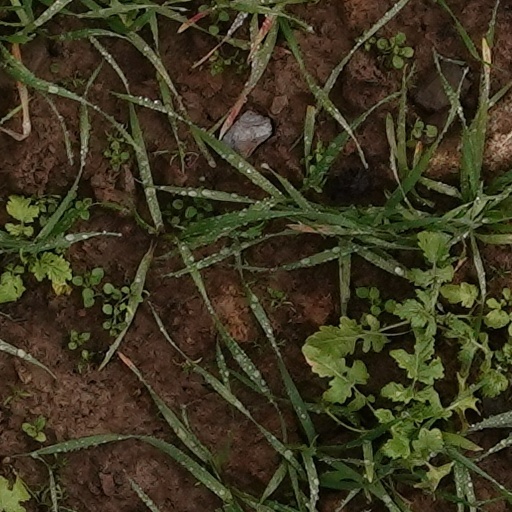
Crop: wheat